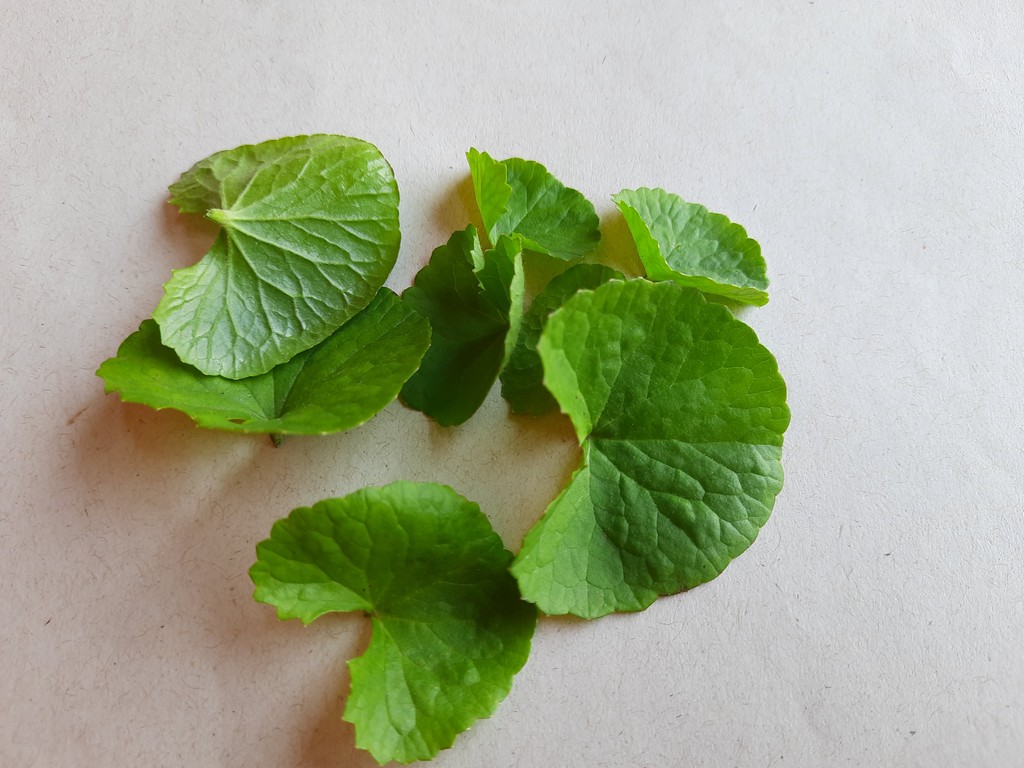
Label: Healthy